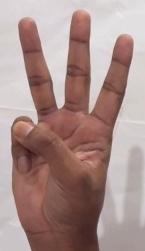
ASL sign: W